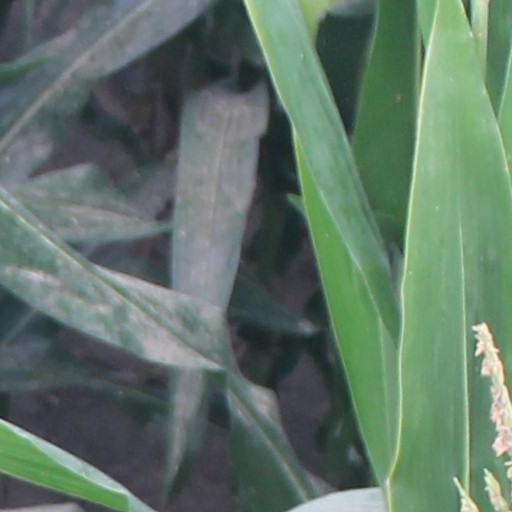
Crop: maize; corn